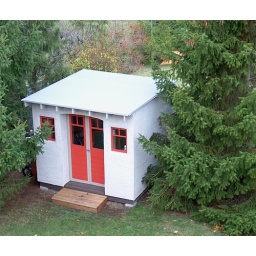
we used salvaged doors and windows in this wee shed in Victoria B.C.